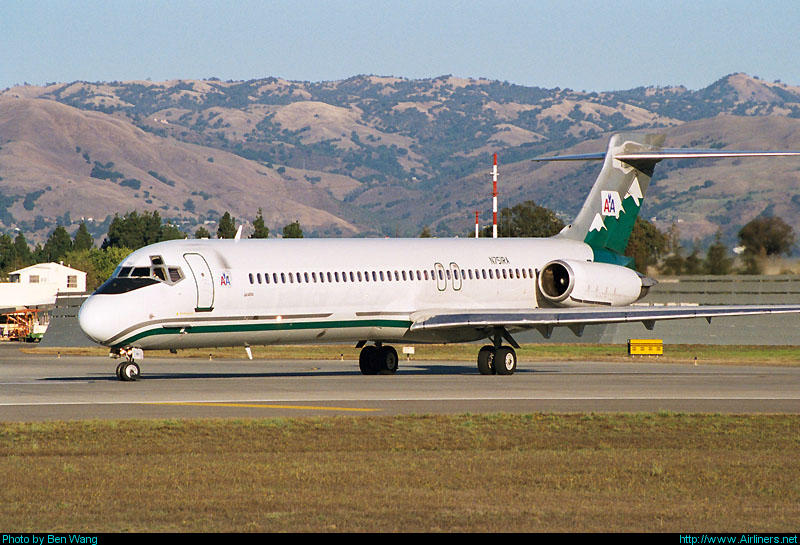
Vehicle type: Planes